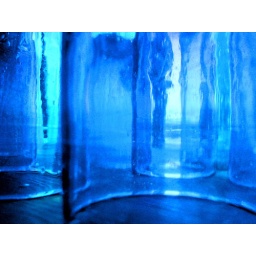
Close up of blue bottles used for water bottles in a cafe. I like the light in this one.